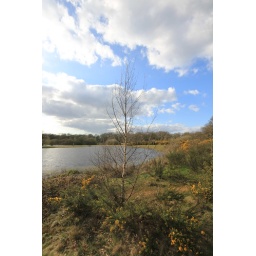
Small birch tree near Doggy Pond in forest near Hollow Ponds